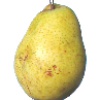
Label: Pear Monster 1